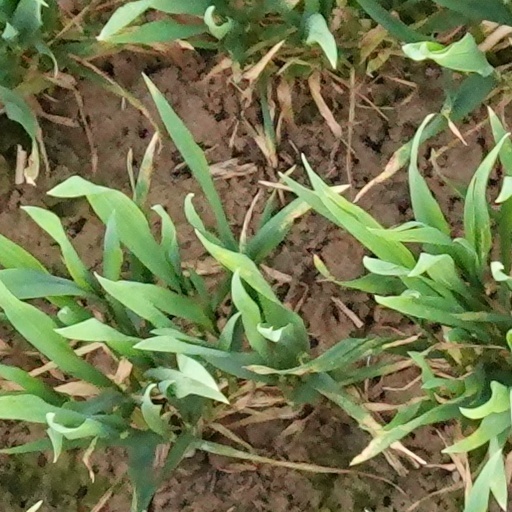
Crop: wheat